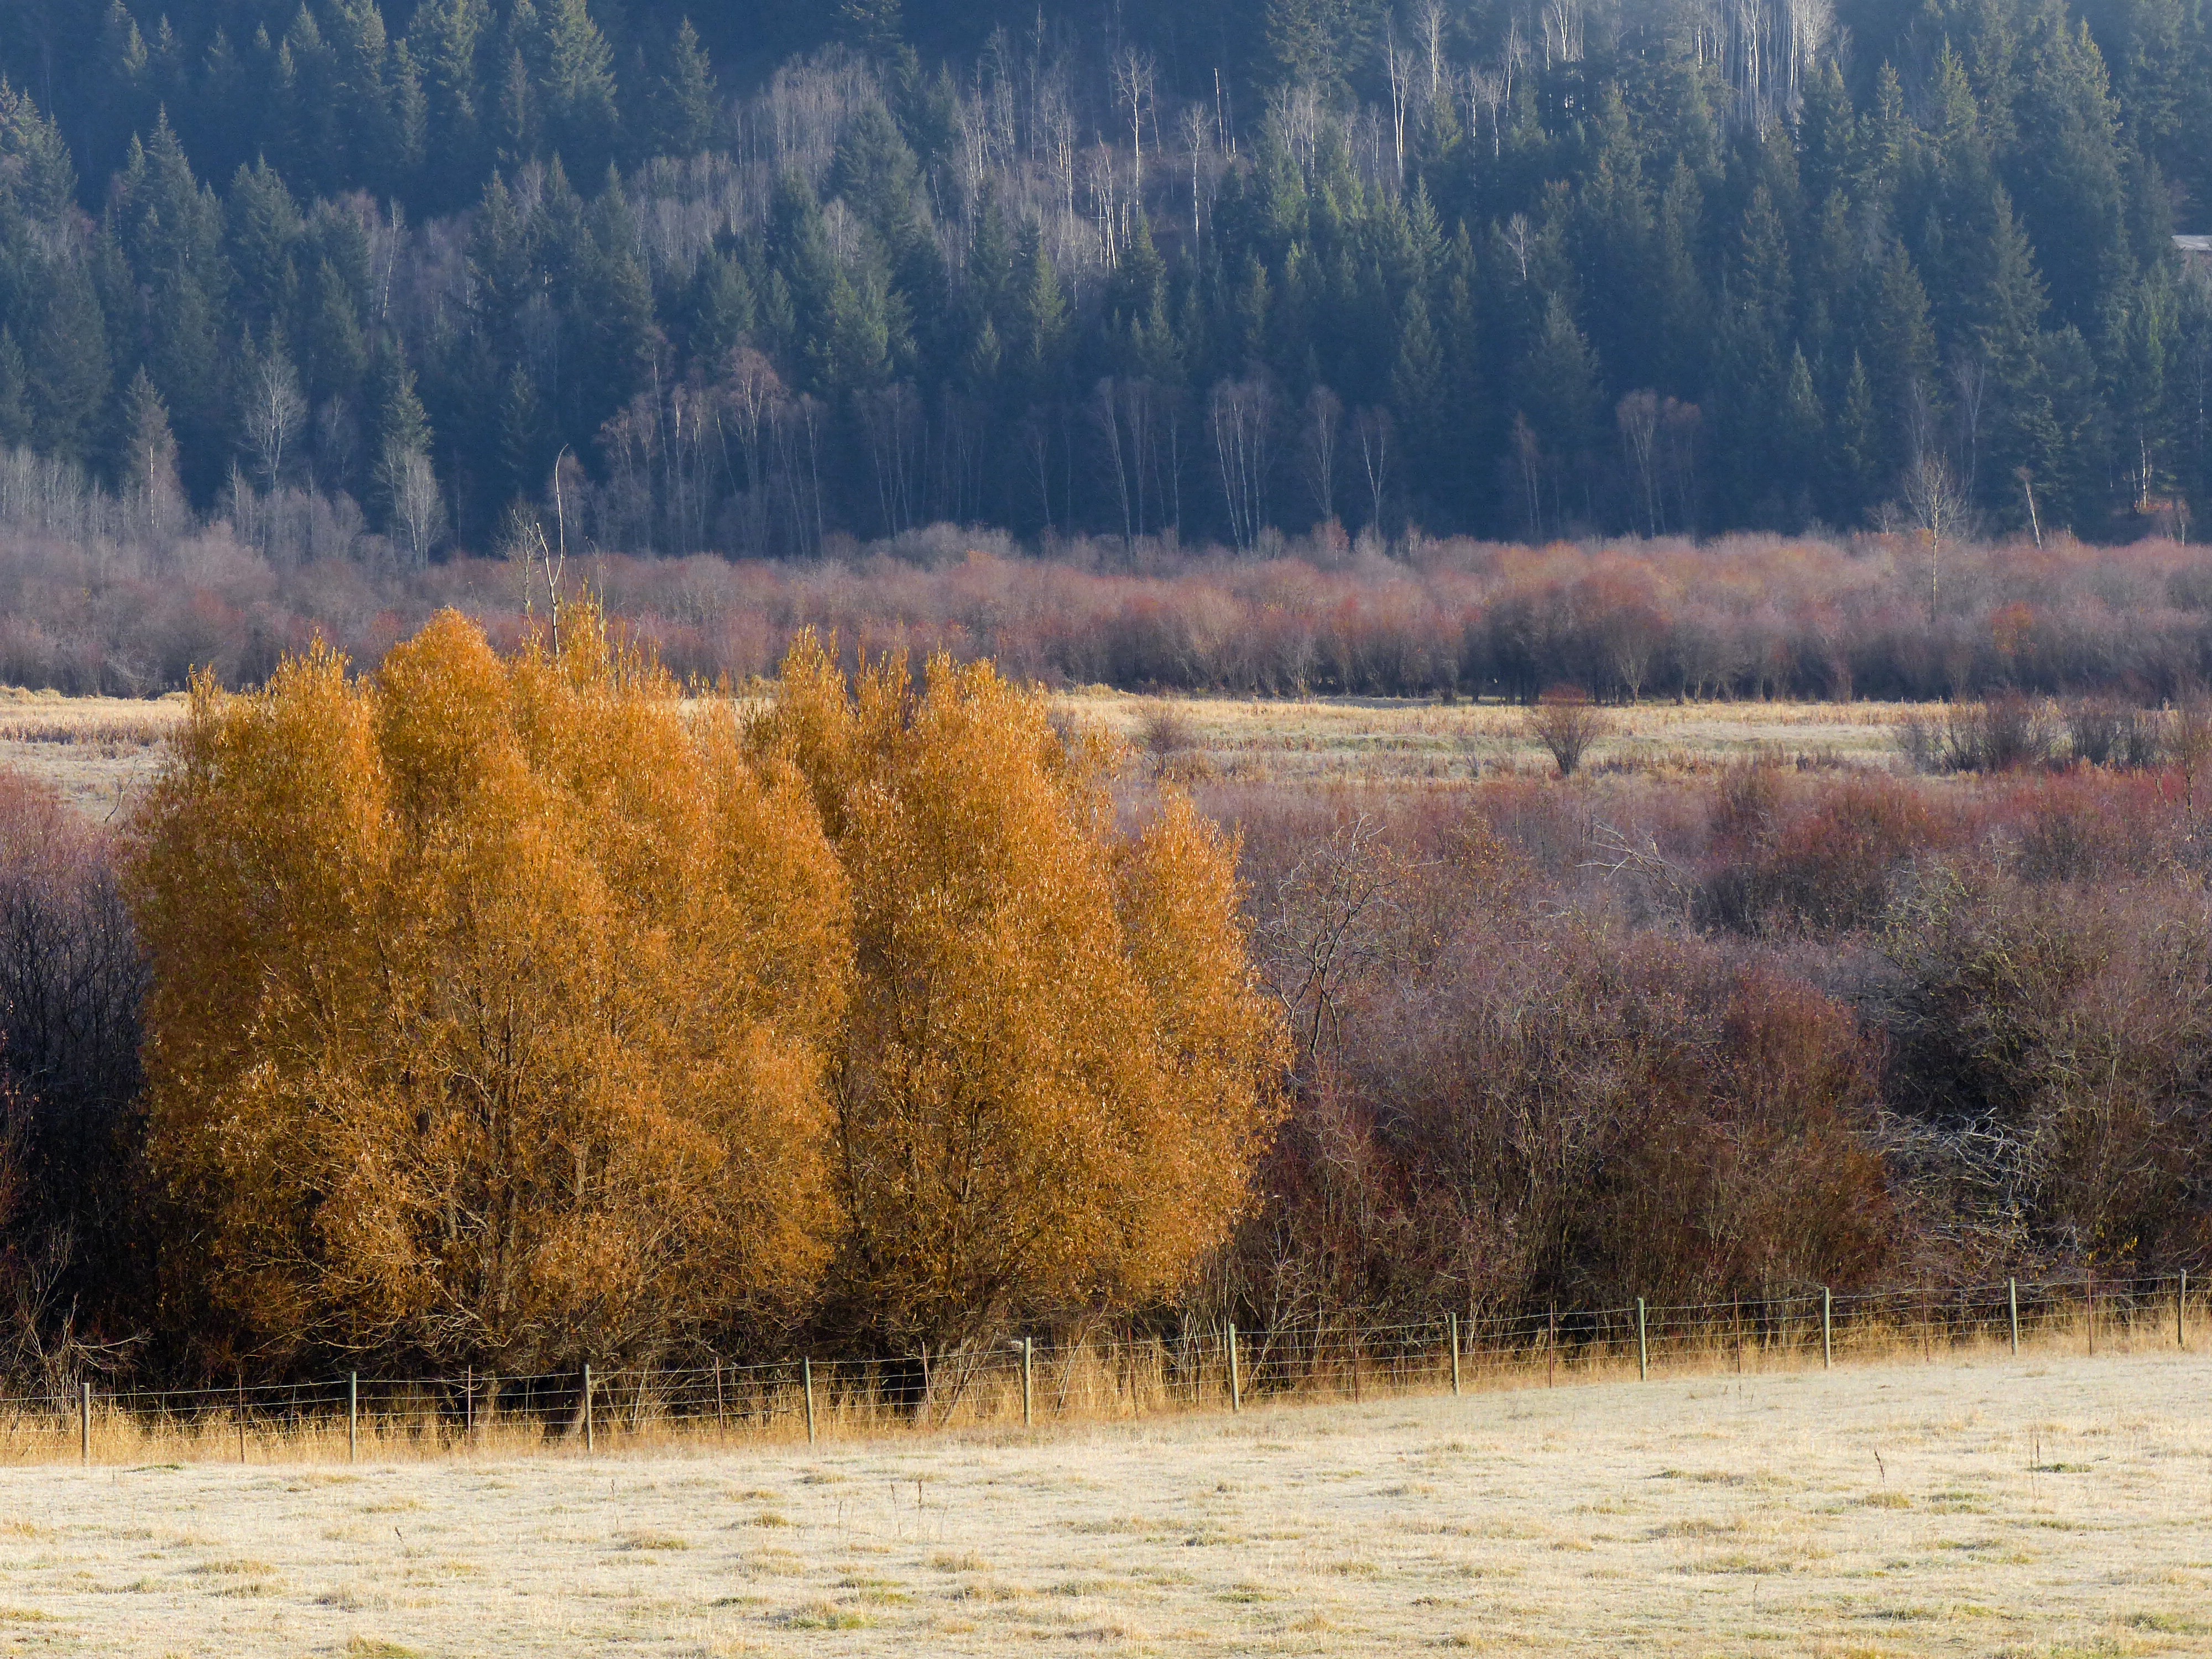
landscape, tree, nature, forest, marsh, wilderness, mountain, winter, plant, meadow, morning, leaf, fall, lake, frost, river, golden, reflection, autumn, scenery, yellow, season, trees, wetland, beautiful, woodland, habitat, colored, loch, ecosystem, rural area, natural environment, geographical feature, atmospheric phenomenon, woody plant